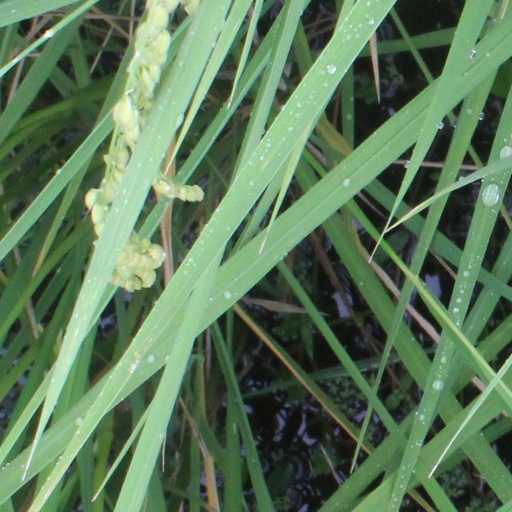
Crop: rice